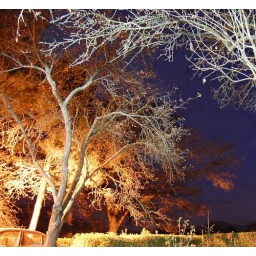
Trees in artificial lighting and the evening sky create a scenery dominated by the two complementary colours- orange and purple